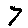
Label: 7